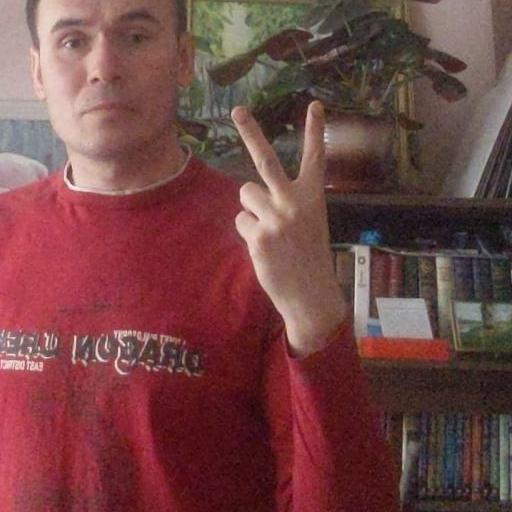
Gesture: peace_inverted